Kampar Regency

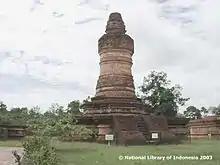
Muara Takus Temple the most famous tourist attraction in kampar and the being a cultural heritage

Kampar Regency still has a lot of potential that can be exploited, especially in agriculture and aquaculture. Most of the population (67.22%) work in agriculture, plantation and forestry. Only a small fraction (12:22%) were working in the sector of Electricity, Gas and Water, as well as government. As one of the largest area in the province of Riau, Kampar ongoing basis to improve the facilities and infrastructure such as road network (1856.56 km), electricity (72.082 KWH) with 5 units of diesel power plant Hydroelectric Power Plant (HEPP) in Koto length that produces energy with a capacity of 114.240 KWH connected. Other facilities also include telecommunications services (fixed line, mobile phone and internet networks) and water network with a production capacity of 1,532,284 m³. Agriculture Agriculture such as palm oil and rubber, which is one plant that is suitable for land in Kampar regency. Plantation Special plantations for palm oil plantations currently Kampar district has a land area of 241.5 thousand hectares with potential for crude palm oil (CPO) as much as 966 thousand tons. Fishery In the field of aquaculture catfish developed through cages (fish pond in the form of rafts) along the Kampar river, seen the number of cages were lined up neatly along the river kampardan the cooperation between the Government of Kampar PT. Benecom with a total investment of Rp. 30 billion of which in the future will become a center Kampar catfish with a production of 220 tonnes per day.